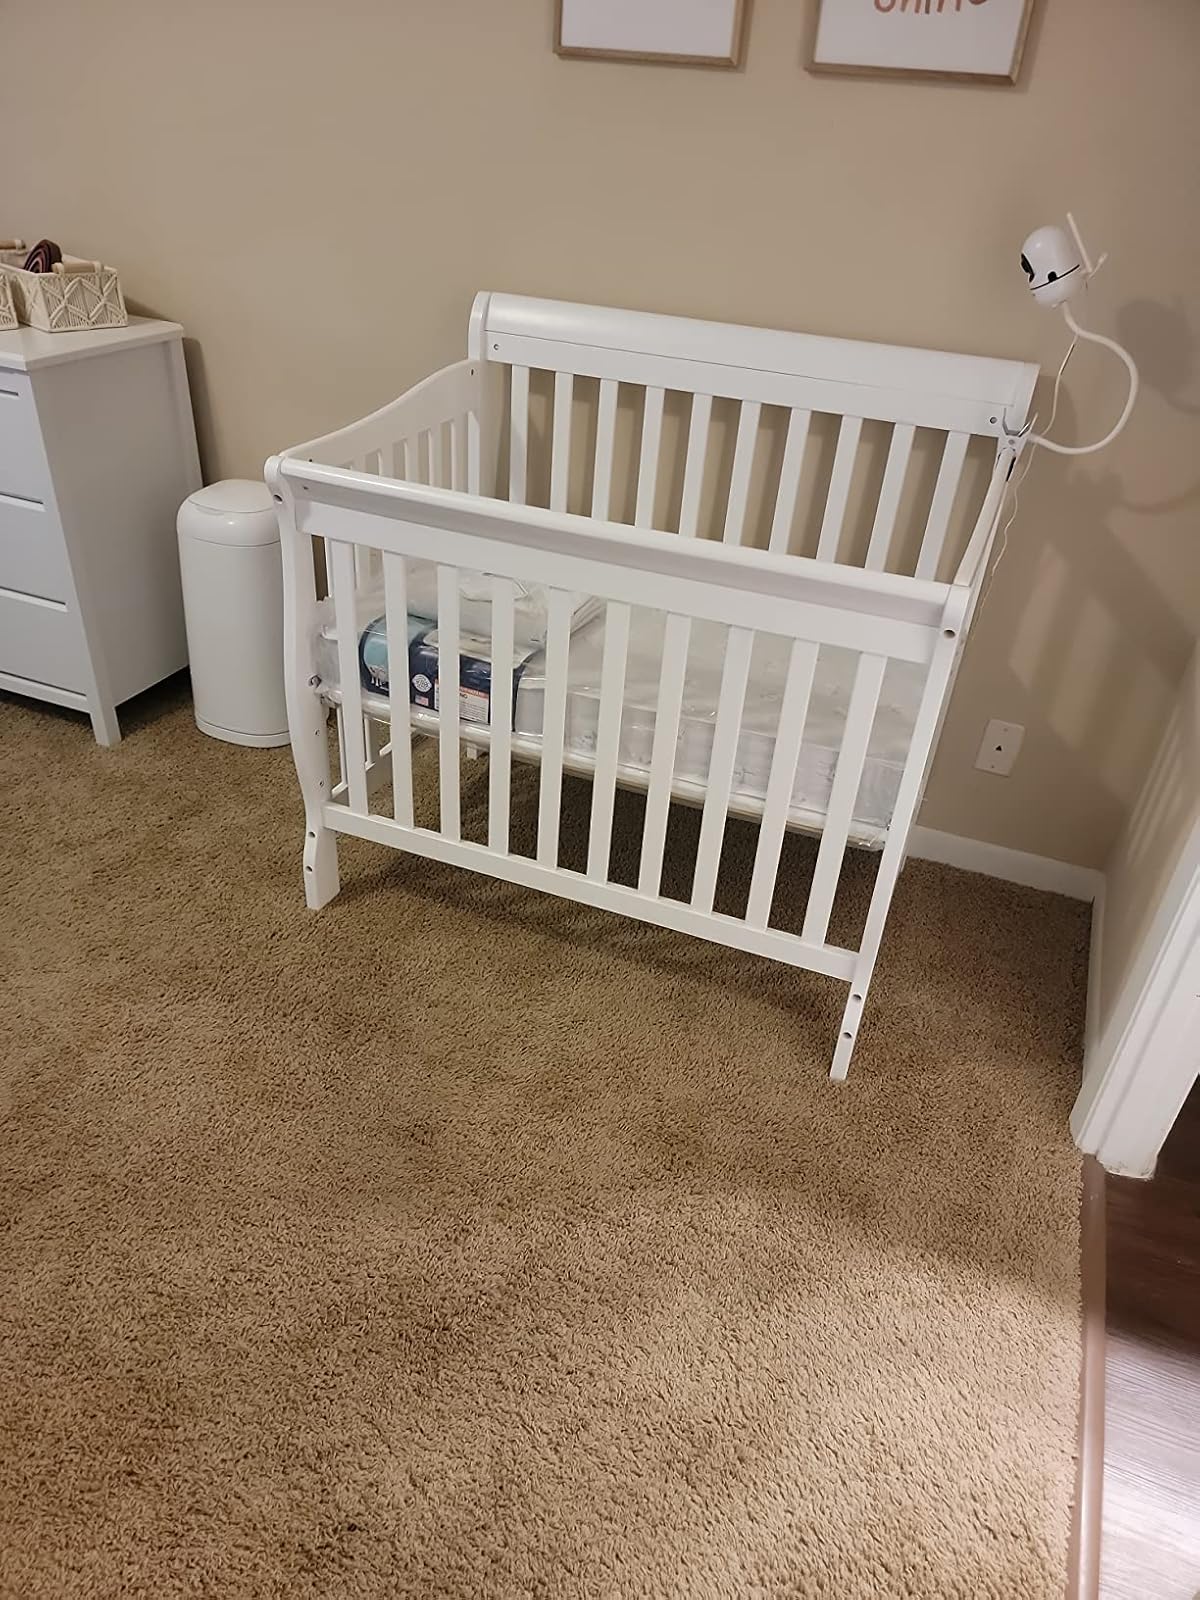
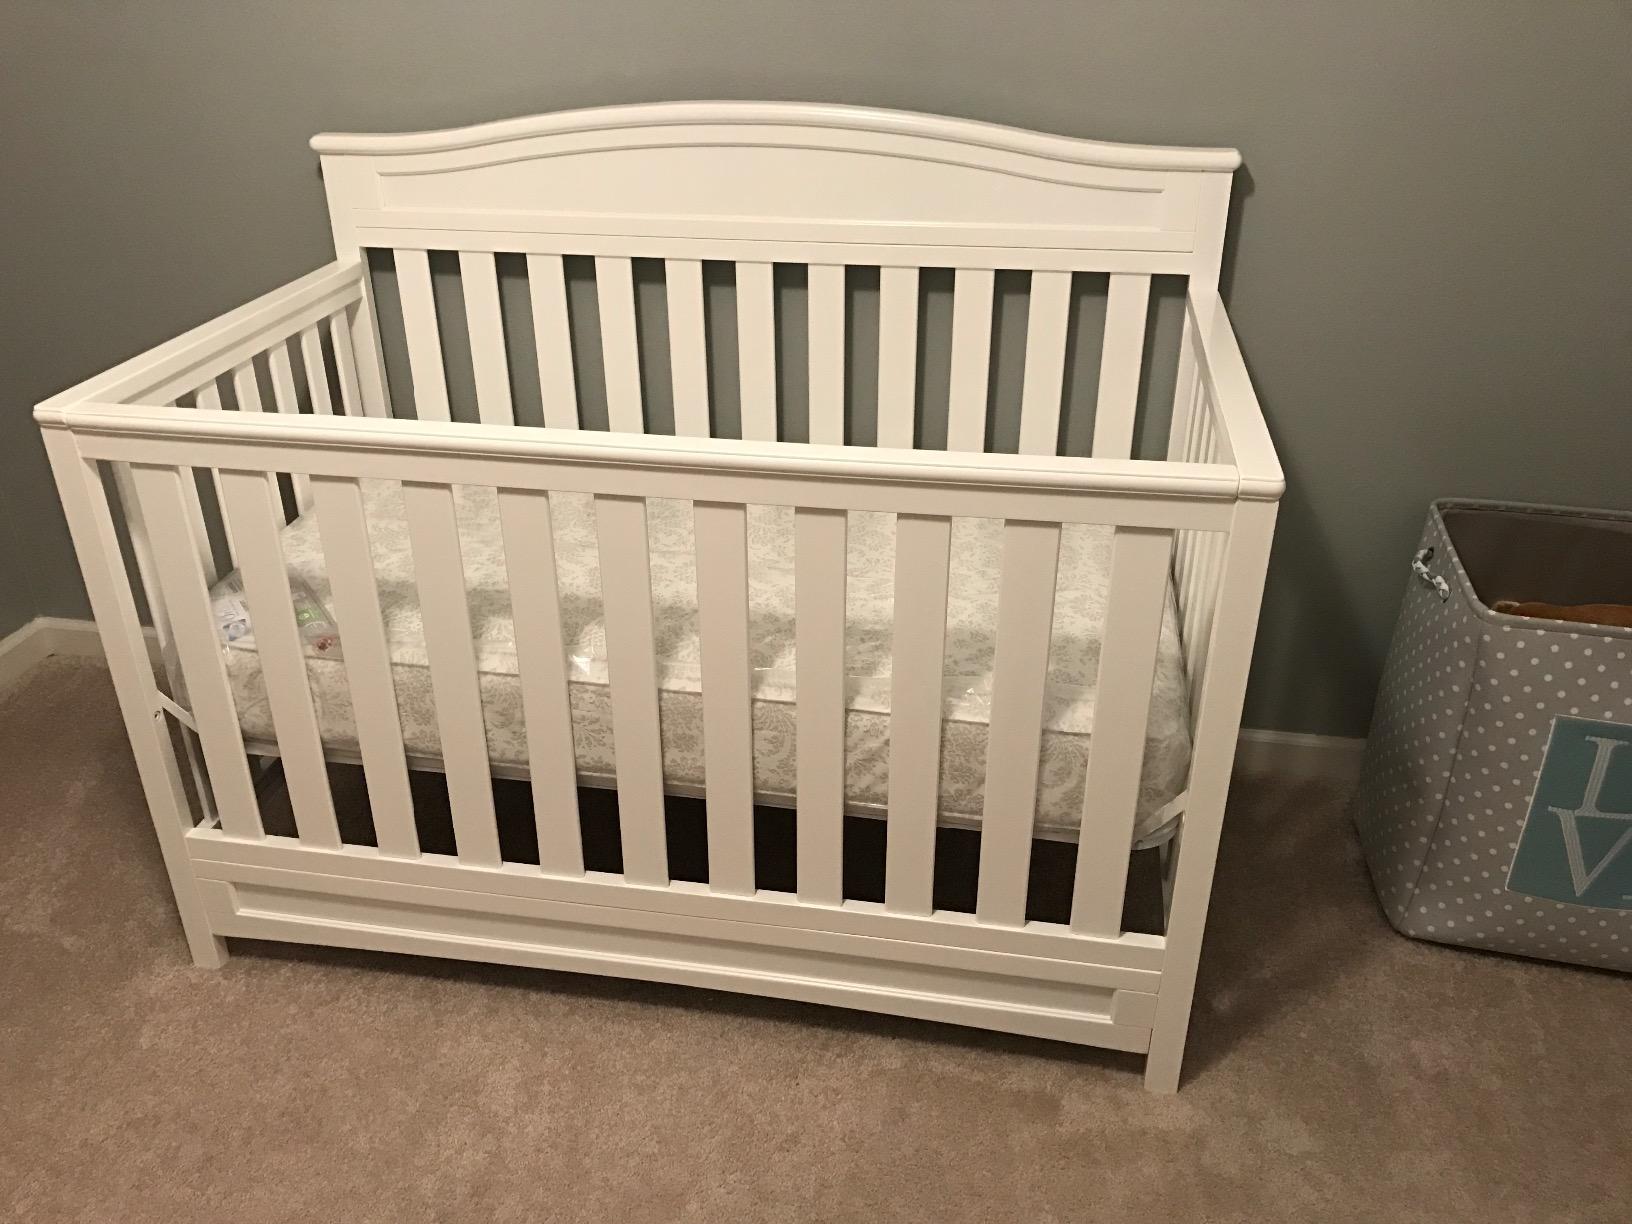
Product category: products_crib
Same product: no